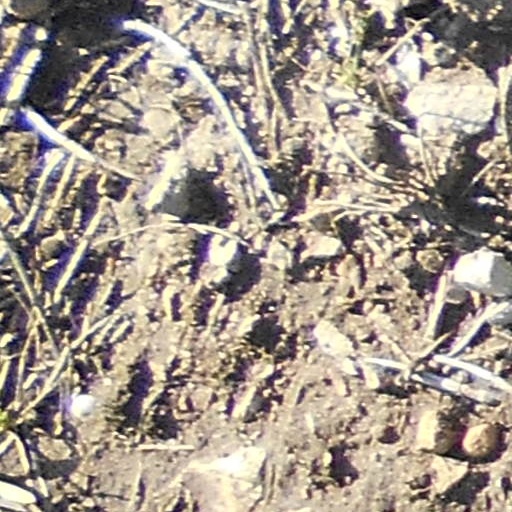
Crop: wheat